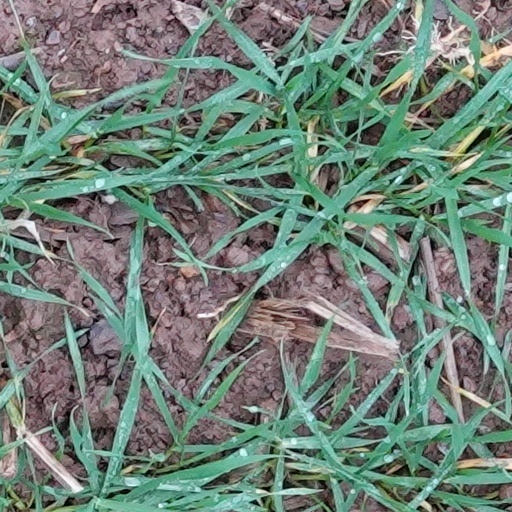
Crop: wheat